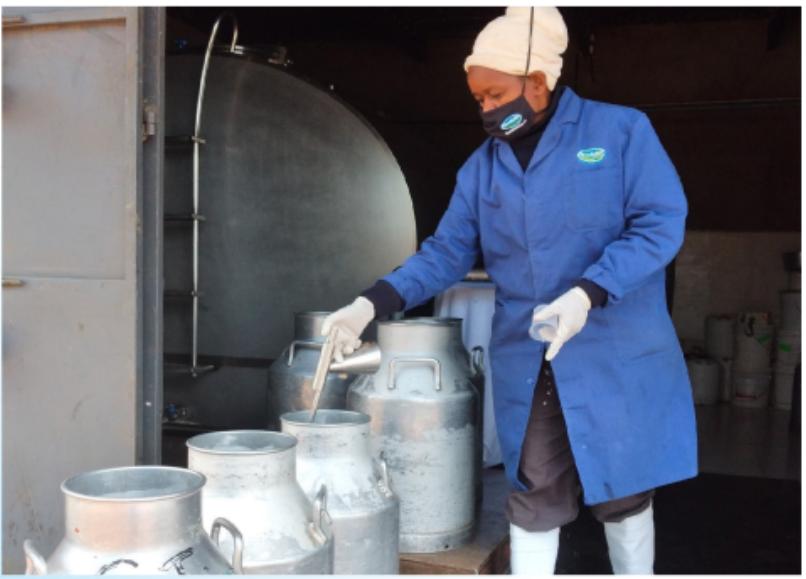
Mfanyikazi wa kiwanda au kituo cha ukusanyaji wa maziwa, akiwa anachukua sampuli kutoka kwenye chupa cha maziwa, amevaa koti la kazi, glovu na barakoa ishara ya kuzingatia usafi.